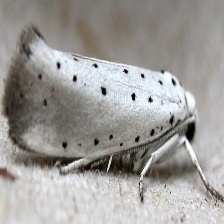
Species: BIRD CHERRY ERMINE MOTH